Andrew Neil

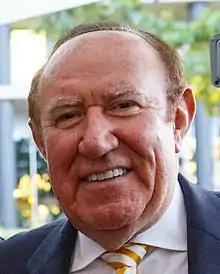
Neil in 2016

Andrew Ferguson Neil (born 21 May 1949) is a British journalist and broadcaster. He was editor of "The Sunday Times" from 1983 to 1994. He has presented various political programmes on the BBC and on Channel 4. Born in Paisley, Renfrewshire, Neil attended Paisley Grammar School, before studying at the University of Glasgow. He entered journalism in 1973 as a correspondent for "The Economist".